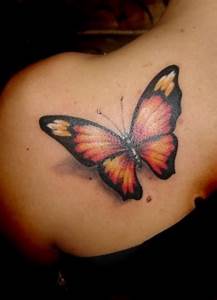
Label: farfalla